Arthur Conolly

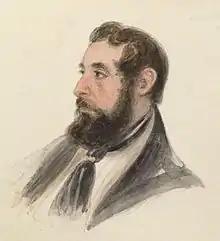
Arthur Conolly, by James Atkinson

Arthur Conolly (2 July 1807, London – 17 June 1842, Bukhara) was a British intelligence officer, explorer and writer. He was a captain of the 6th Bengal Light Cavalry in the service of the British East India Company. He participated in many reconnaissance missions into Central Asia and coined the term "The Great Game" to describe the struggle between the United Kingdom and the Russian Empire for domination over Central Asia.